9/11 Commission

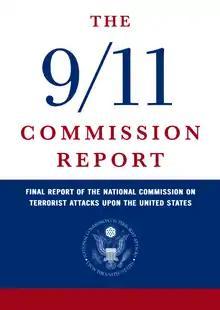
The cover of the "9/11 Commission Report", a 585-page report issued July 22, 2004

The commission issued its final report, the "9/11 Commission Report", on July 22, 2004. After its release, 9/11 Commission chair Thomas Kean declared that both presidents Bill Clinton and George W. Bush were "not well served" by the Federal Bureau of Investigation and the Central Intelligence Agency. The commission interviewed over 1,200 people in 10 countries and reviewed over two and a half million pages of documents, including some closely guarded classified national security documents. Before it was released by the commission, the final public report was screened for any potentially classified information and edited as necessary.